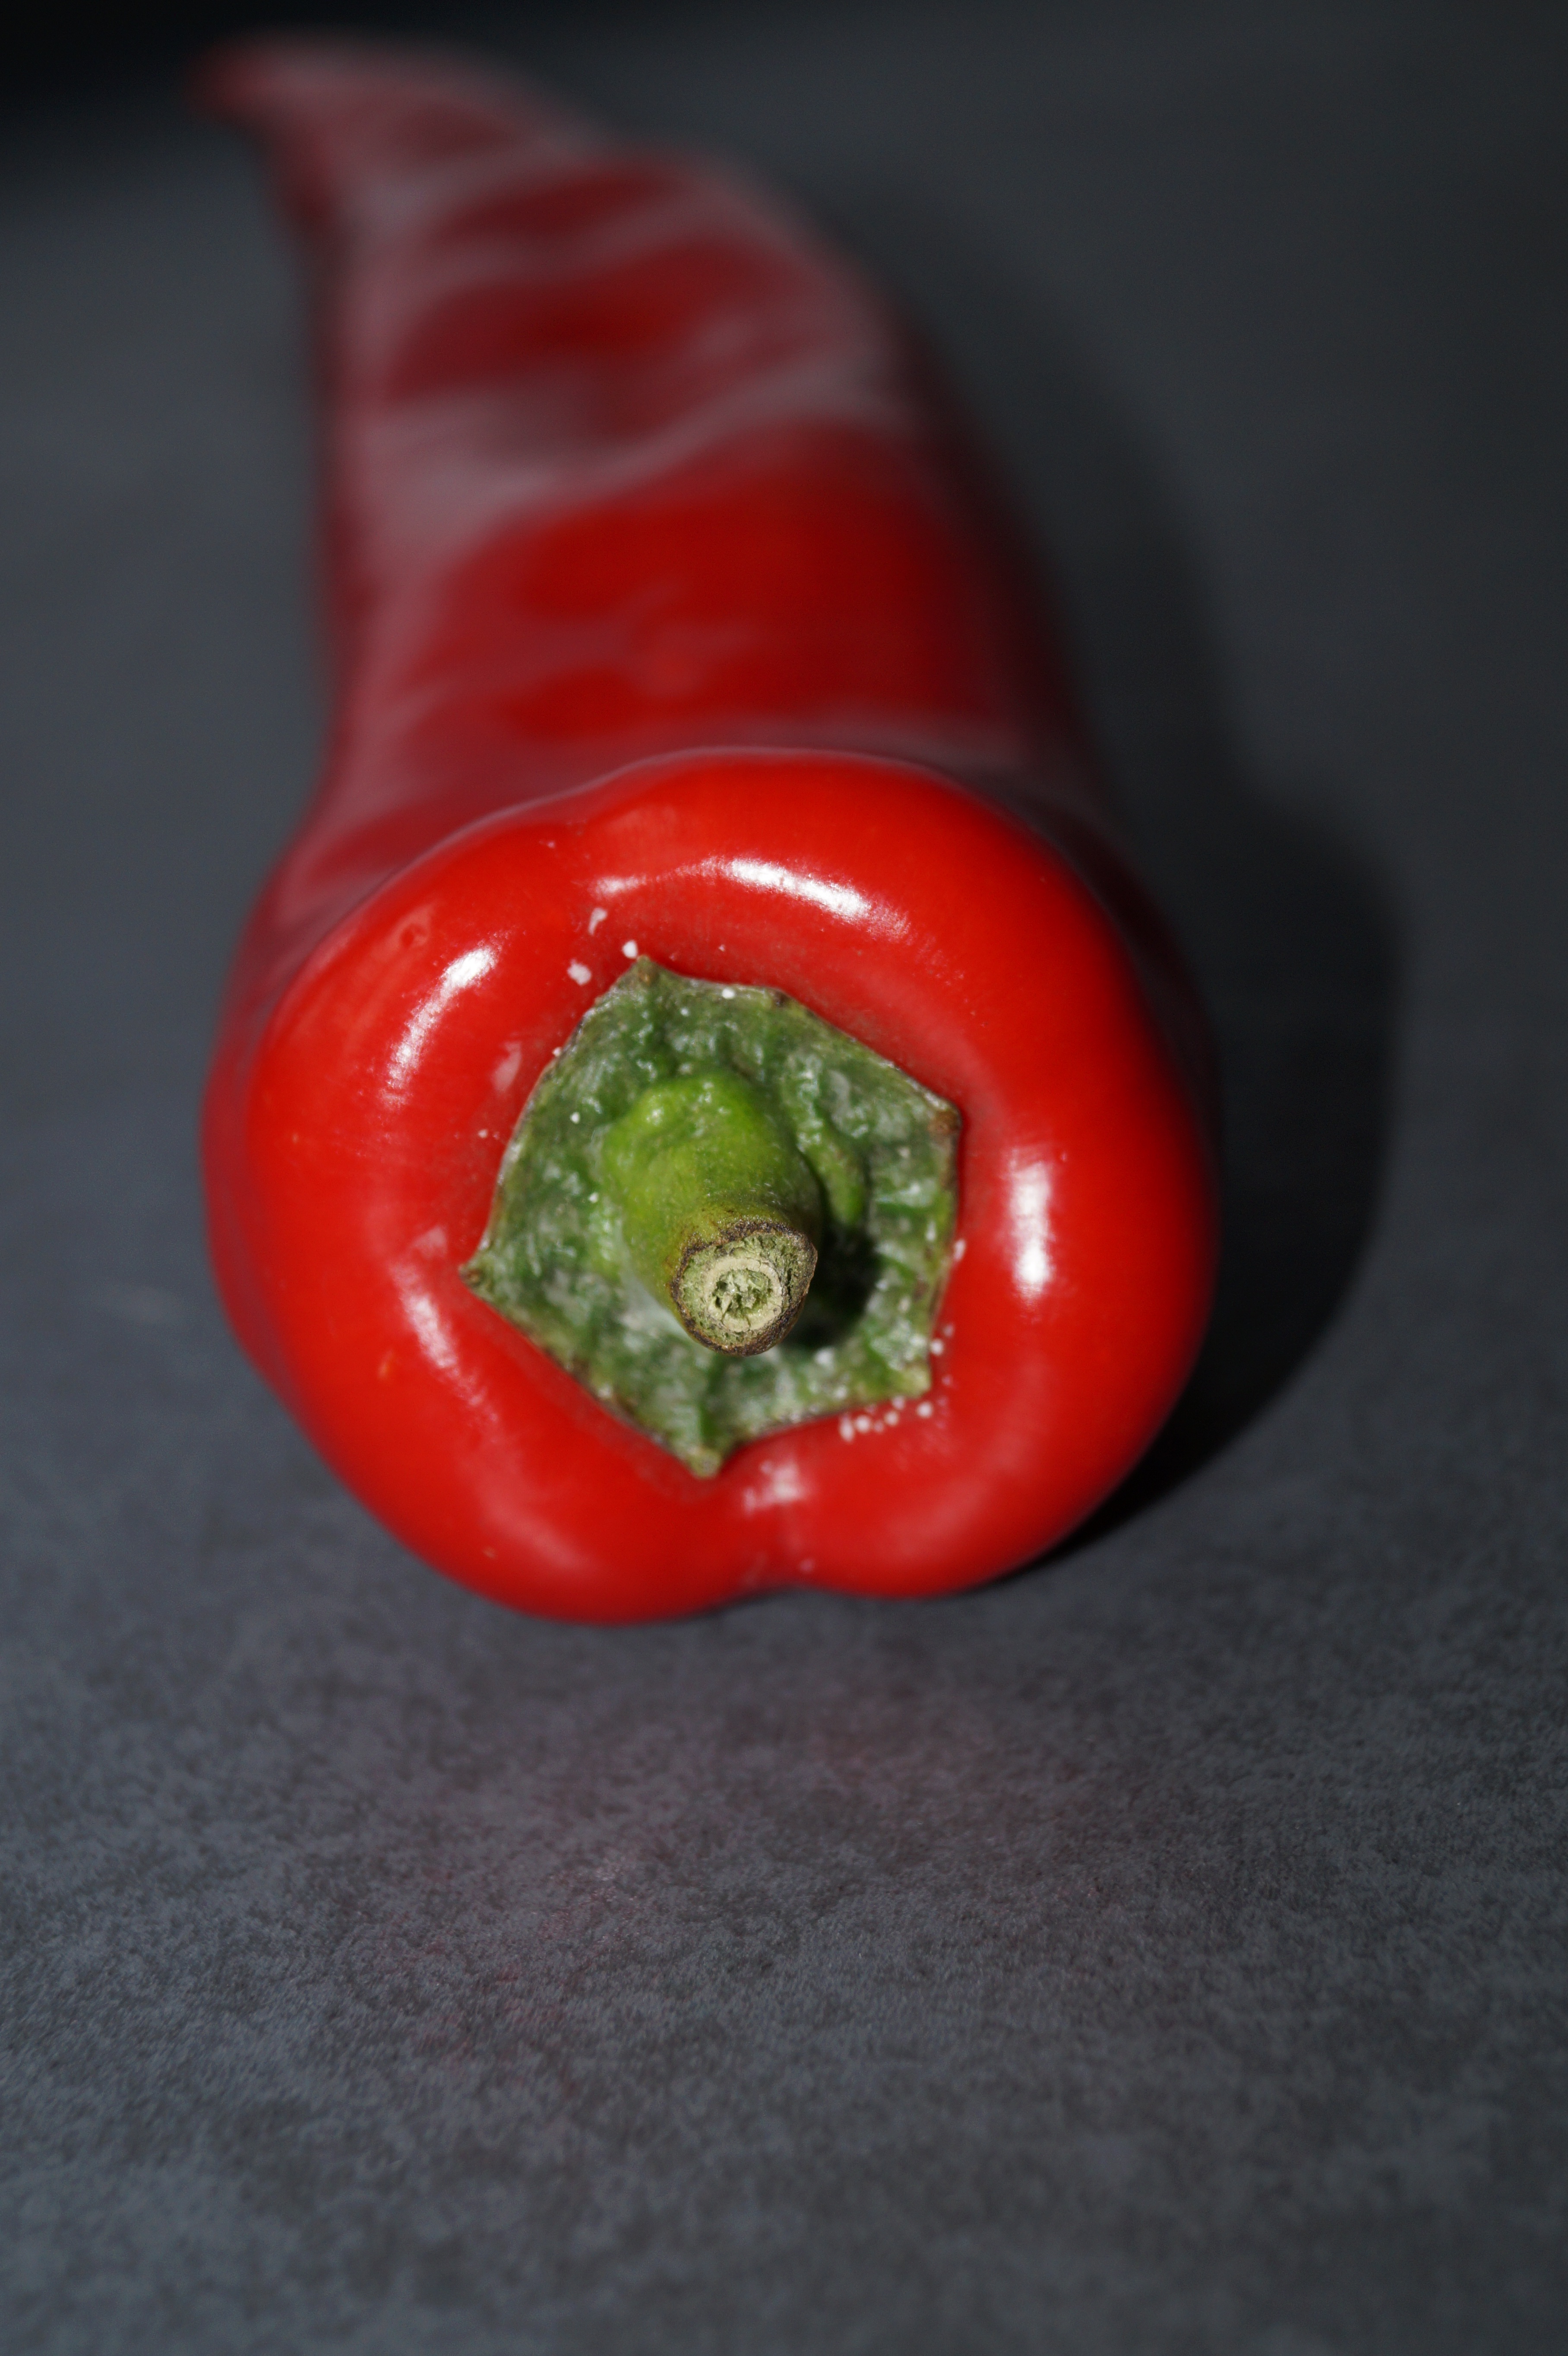
plant, fruit, flower, food, pepper, red, produce, vegetable, healthy, delicious, peppers, bell pepper, vegetarian, paprika, macro photography, flowering plant, rich in vitamins, chili pepper, land plant, peperoncini, bell peppers and chili peppers, pimiento